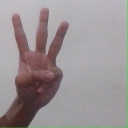
अक्षर: व